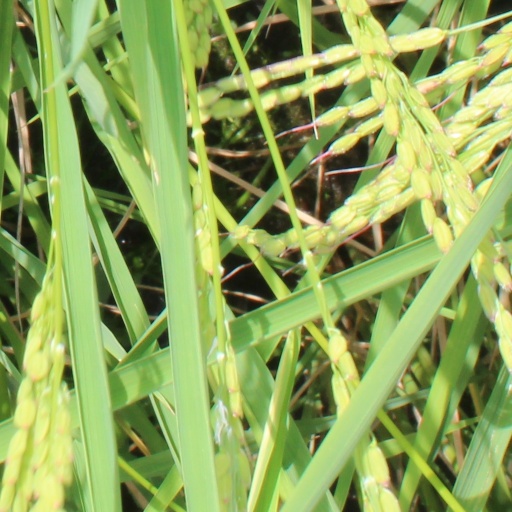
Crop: rice